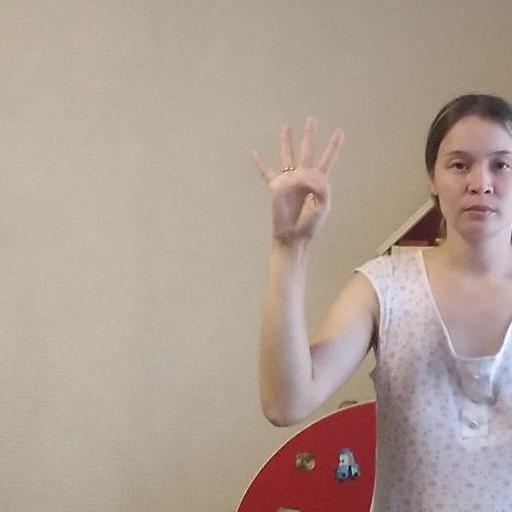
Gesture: four